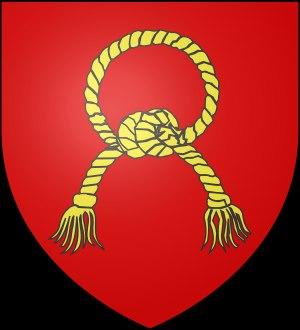
Cordelière désigne généralement une petite corde. Elle peut aussi faire référence à: